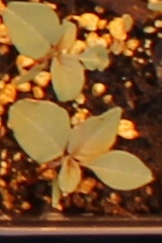
Label: Redroot Pigweed